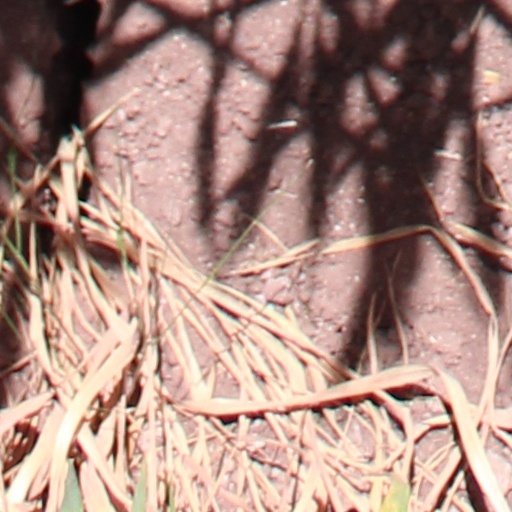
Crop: wheat